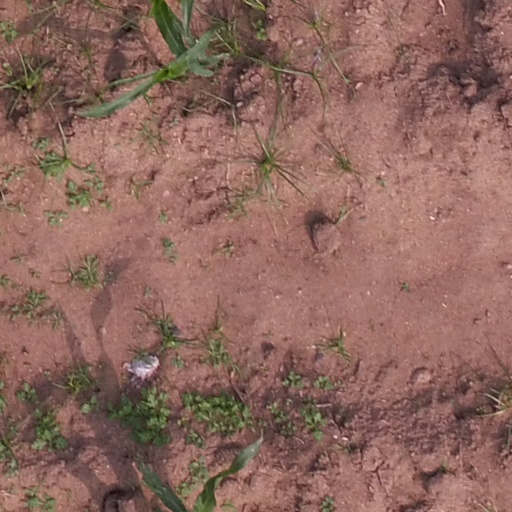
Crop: maize; corn